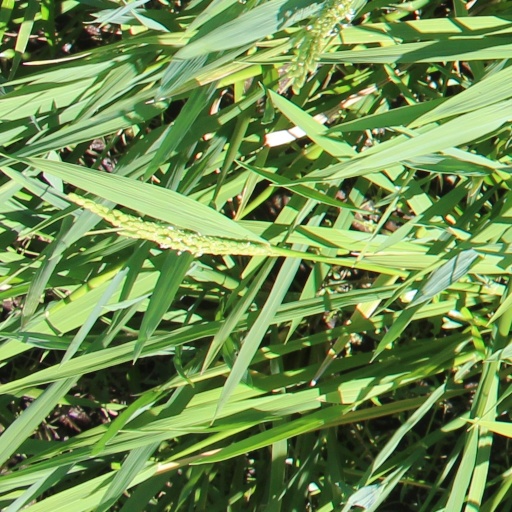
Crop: rice